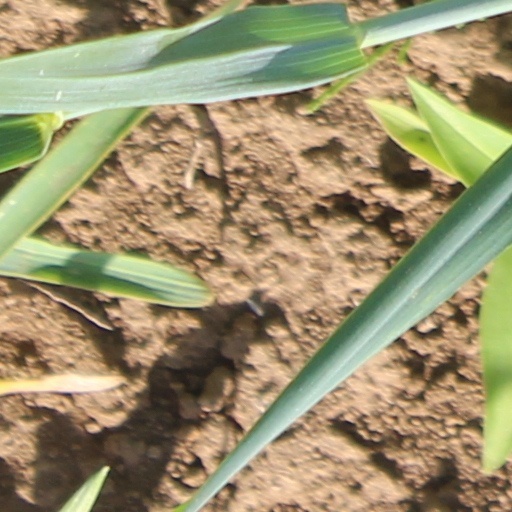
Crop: wheat